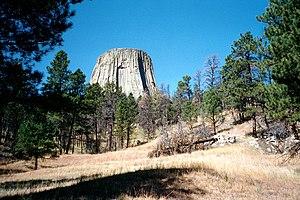
Le pin ponderosa, aussi appelé « pin jaune » ou « pin à bois lourd », est une espèce d'arbres de la famille des Pinacées.